Brockworth Court

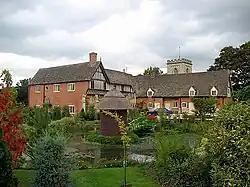

Brockworth Court is a Tudor house in the village of Brockworth, Gloucestershire, England. Dating from the 16th century, it is a Grade II* listed building.